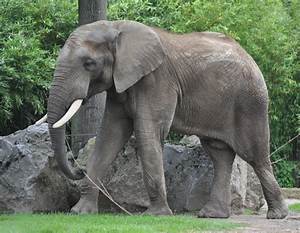
Label: elephant